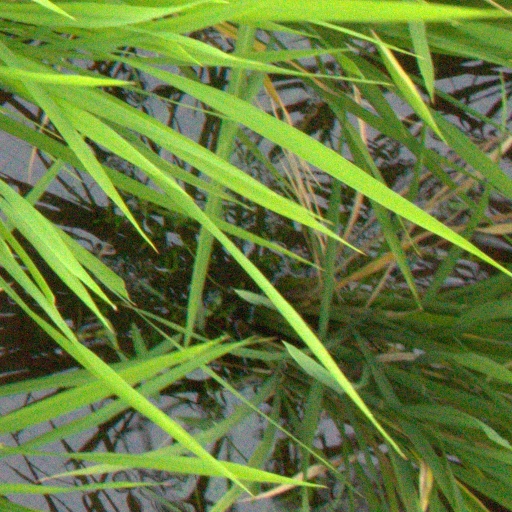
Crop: rice